E3

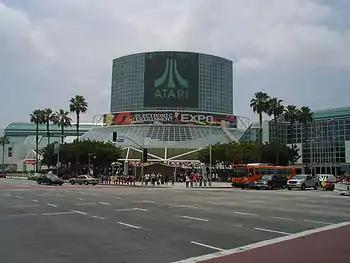
Los Angeles Convention Center during E3 2005, with an Atari banner hanging over the South Hall lobby

The first event was held from May 11–13, 1995 at the Los Angeles Convention Center, which would generally be the convention's location in future years. The organizers were unsure of how successful this would be, but by the end of the convention, they had booked most of the space at the Convention Center, and saw more than 40,000 attendees. In the aftermath of its first year, E3 was already regarded as the biggest event in the video game industry. The IDSA realized the strength of a debut trade show, and subsequently renegotiated with IDG to allow the IDSA to take full ownership of the show and the intellectual property associated with the name, while hiring IDG to help with execution of the event. During this E3, Sega had introduced the Sega Saturn, priced at $399. Sony also introduced the first PlayStation console, with Sony Computer Entertainment North America's president Steve Race came on stage during their press event to simply say "$299" before leaving the stage to applause. The surprise undercutting price had a significant impact on Sega and the current console war between Sega, Sony, and Nintendo. From then on, E3 was seen to play a major part in other console wars, with journalists reporting on which manufacturer "won" E3 based on their product offerings.